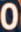
Number: 0